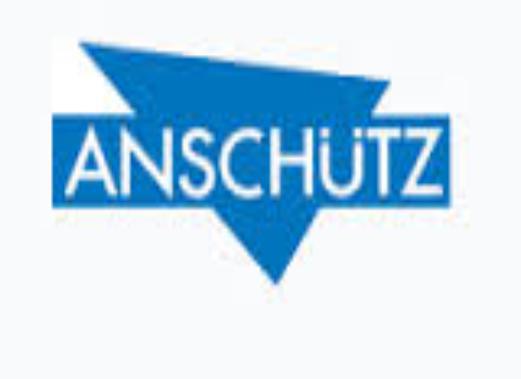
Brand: anschutz
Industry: Others